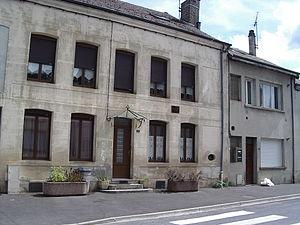
Thilay
Eva Thomé est une romancière et une résistante ardennaise.